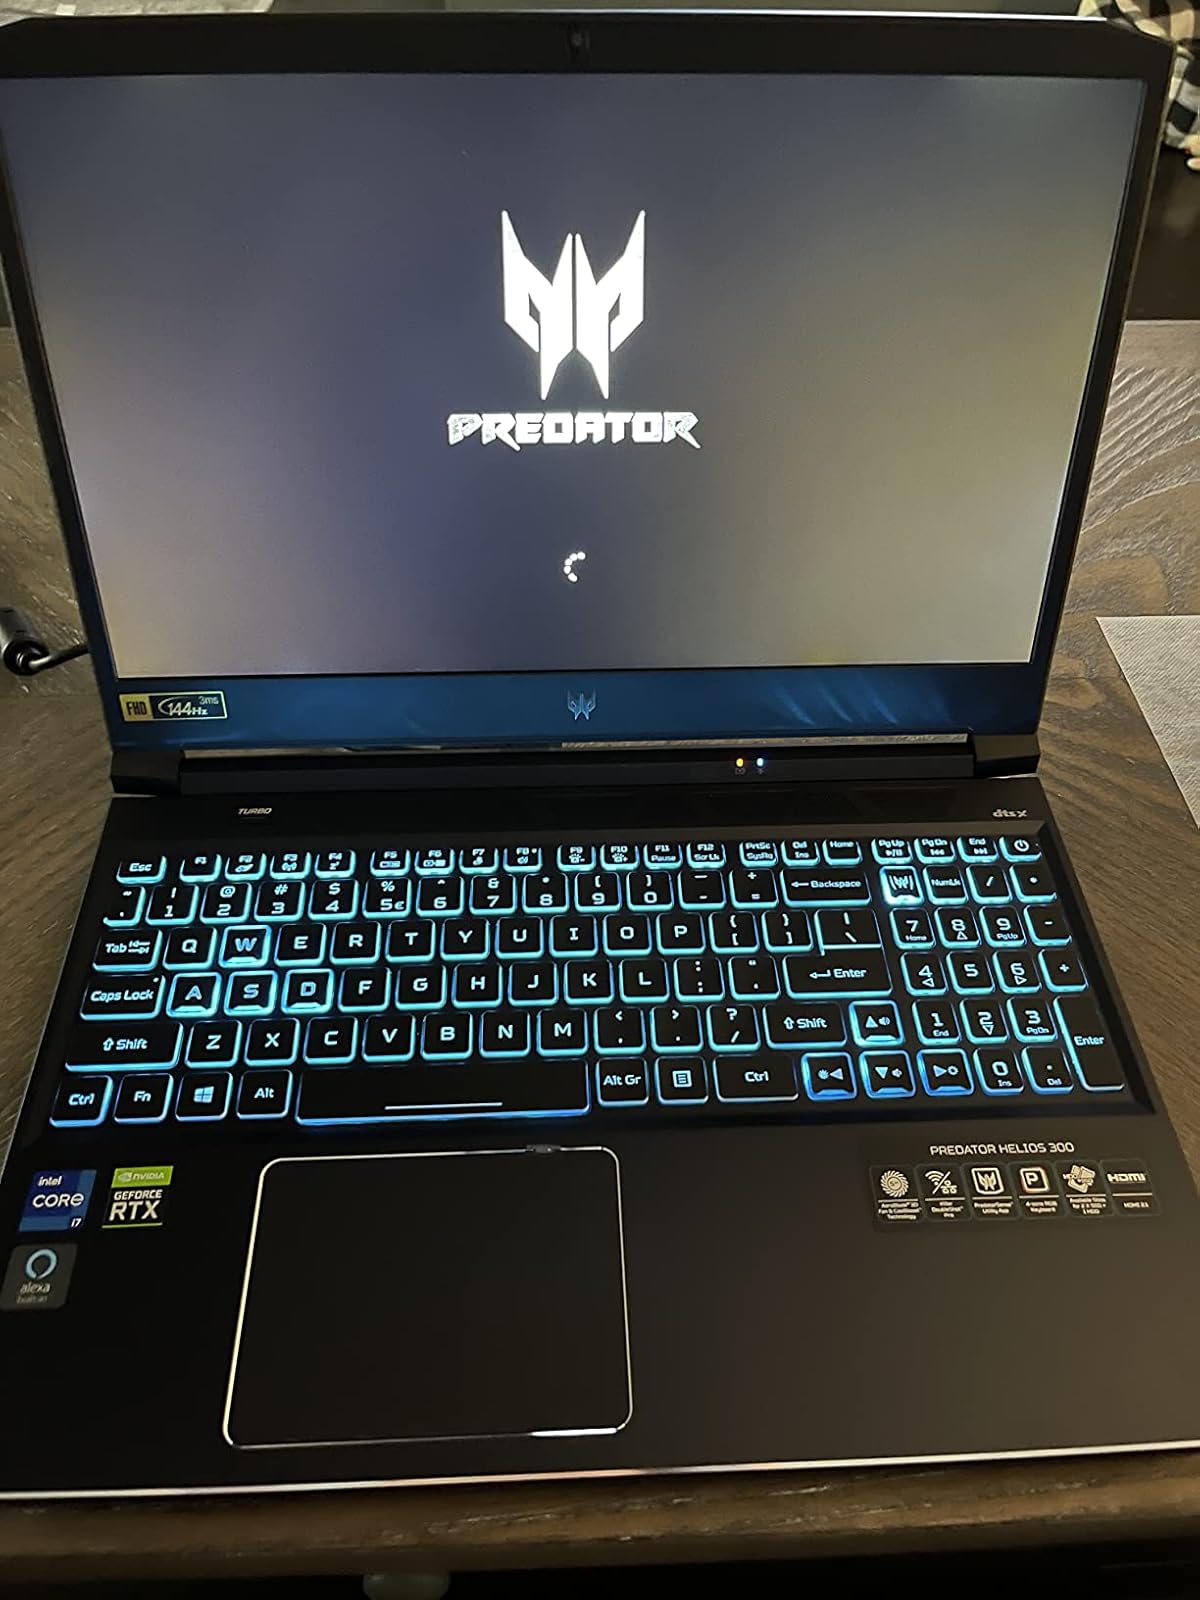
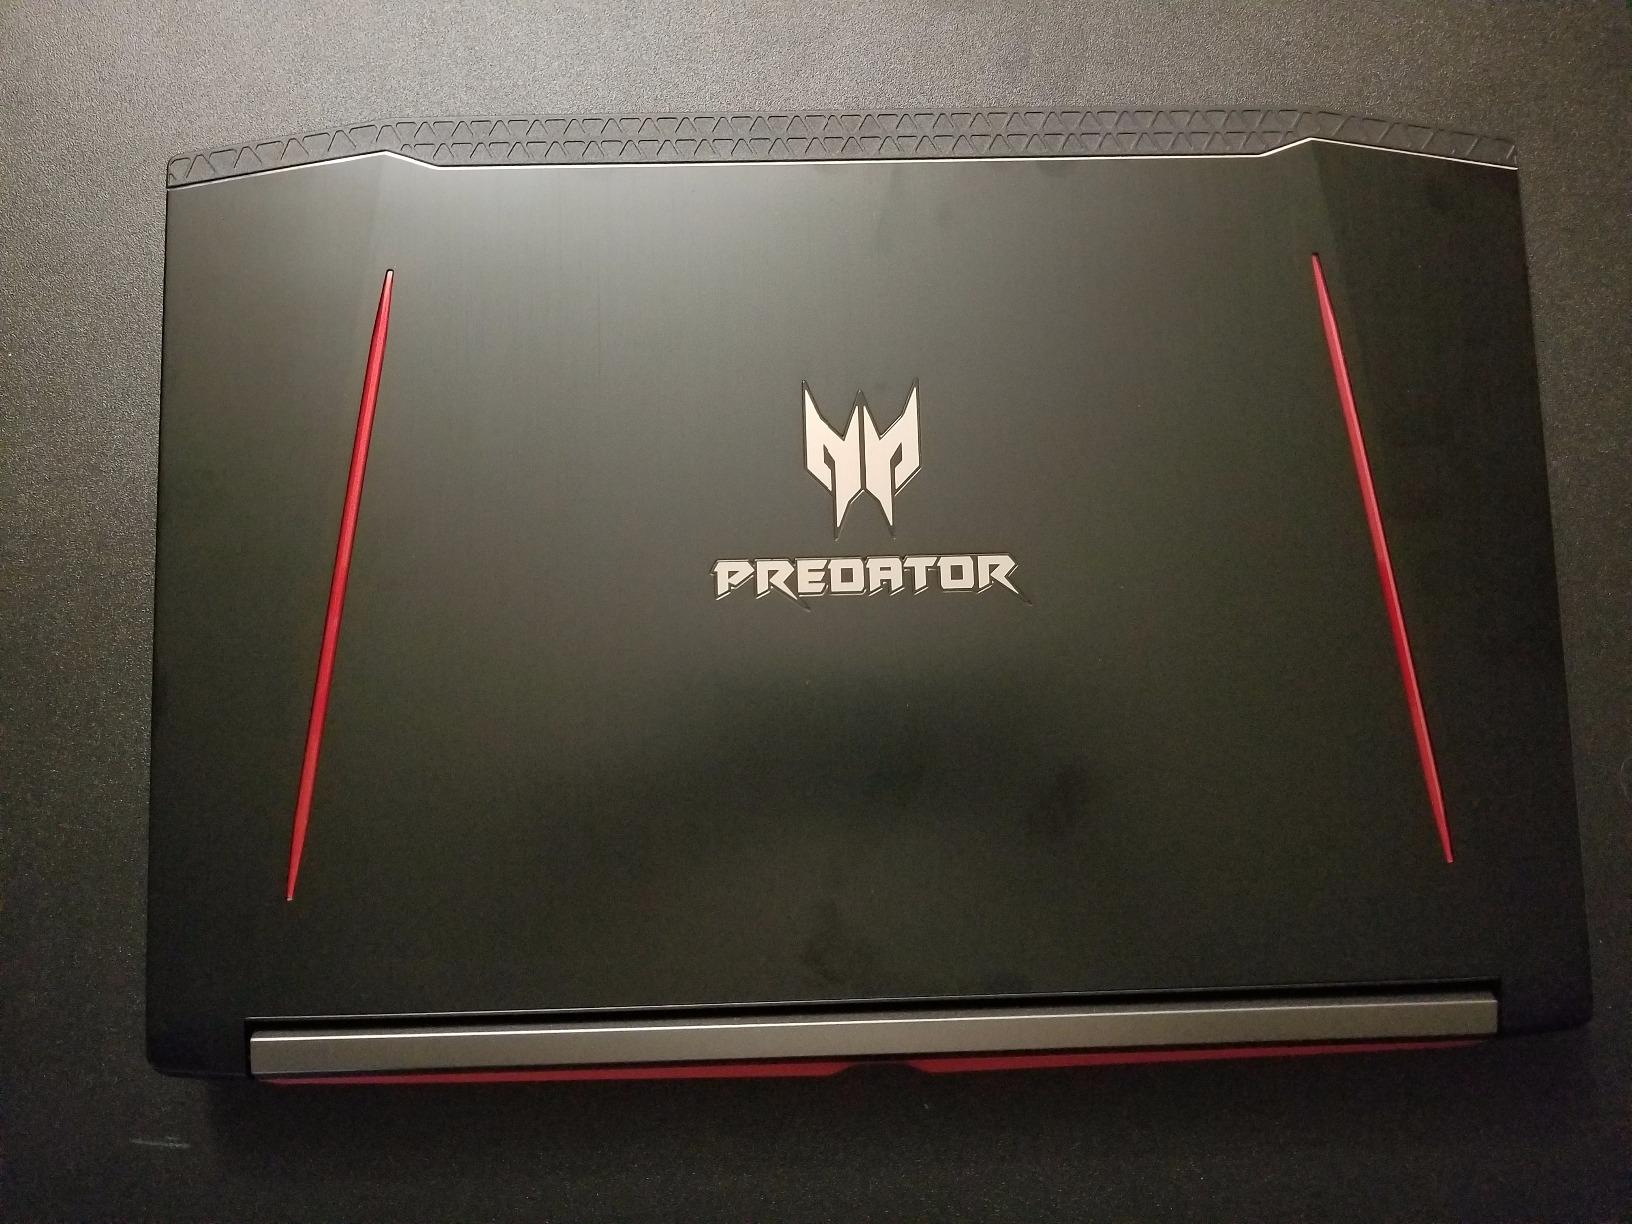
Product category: laptop
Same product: no